1560

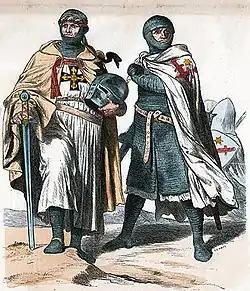
August 2: The Livonian Brothers of the Sword are defeated.

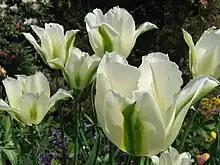
Tulips arrive in the Netherlands.

Year 1560 (MDLX) was a leap year starting on Monday of the Julian calendar.